Matanuska Valley Colony

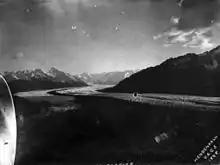
View of Matanuska Glacier in 1898, photographed by Walter Curran Mendenhall

The Matanuska Colony was part of Franklin D. Roosevelt's New Deal plan to help move the United States out of the Great Depression. It was one of many rural rehabilitation colonies to be established by the Federal Emergency Relief Administration (FERA). Others included Cherry Lake Farms in Florida, Dyess Colony in Arkansas, and the Pine Mountain Valley Rural Community in Georgia.